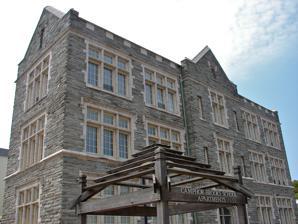
Building: George L. Brooks School
Country: United States of America
Year built: 1919
United States historic place George L. Brooks School U.S. National Register of Historic Places George L. Brooks School, September 2010 Show map of Philadelphia Show map of Pennsylvania Show map of the United States Location 5630 Wyalusing Ave., Philadelphia, Pennsylvania Coordinates 39°58′06″N 75°14′01″W / 39.9683°N 75.2335°W / 39.9683; -75.2335 Area 2 acres (0.81 ha) Built 1902, 1919 Architect Lloyd Titus, Henry deCoursey Richards Architectural style Late Gothic Revival, Anglo-Gothic MPS Philadelphia Public Schools TR NRHP reference No. 86003266 Added to NRHP December 4, 1986 The George L. Brooks School is an historic former school building which is located in the Haddington neighborhood of Philadelphia, Pennsylvania . It was added to the National Register of Historic Places in 1988. History and architectural features Designed by Henry deCourcy Richards and built in 1919, the George L. Brooks School encompasses part of the original walls of the school's 1902 edifice that had been destroyed by fire. It is a three-story, five-bay, stone and brick building situated on a raised basement, and was designed in the Late Gothic Revival -style. It features a slightly projecting entrance bay with Gothic arched entryway and a crenellated parapet . Added to the National Register of Historic Places in 1988, it is currently used as senior housing. References